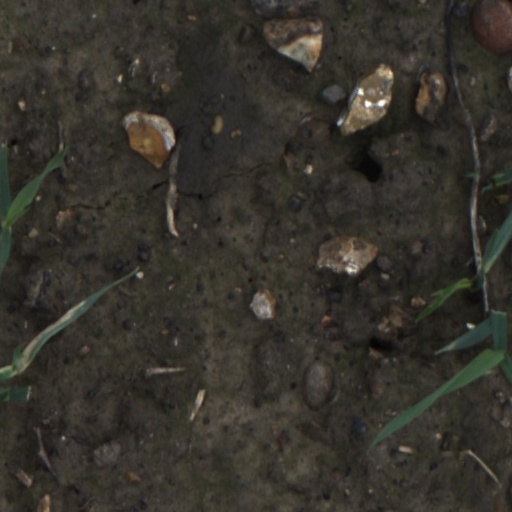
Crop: wheat